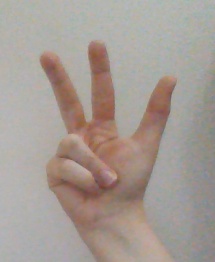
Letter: al